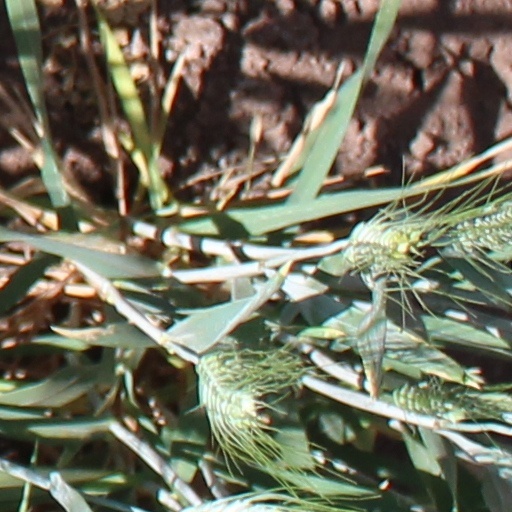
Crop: wheat